Ribosomal protein L10 leader

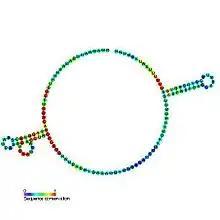
Predicted secondary structure and sequence conservation of L10_leader

This family is a putative ribosomal protein leader autoregulatory structure found in "B. subtilis" and other low-GC Gram-positive bacteria. It is located in the 5′ untranslated regions of mRNAs encoding ribosomal proteins L10 and L12 (rplJ-rplL). A Rho-independent transcription terminator structure that is probably involved in regulation is included at the 3′ end.